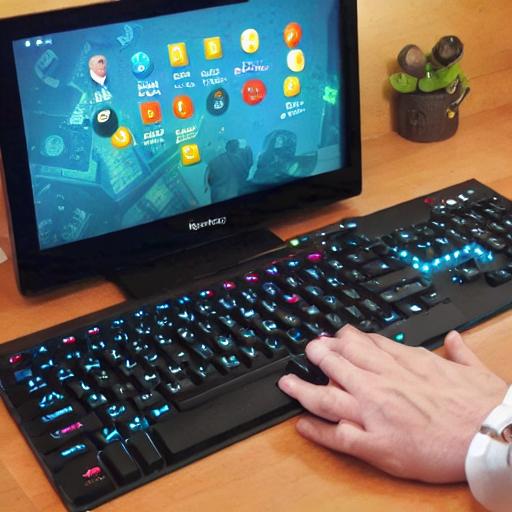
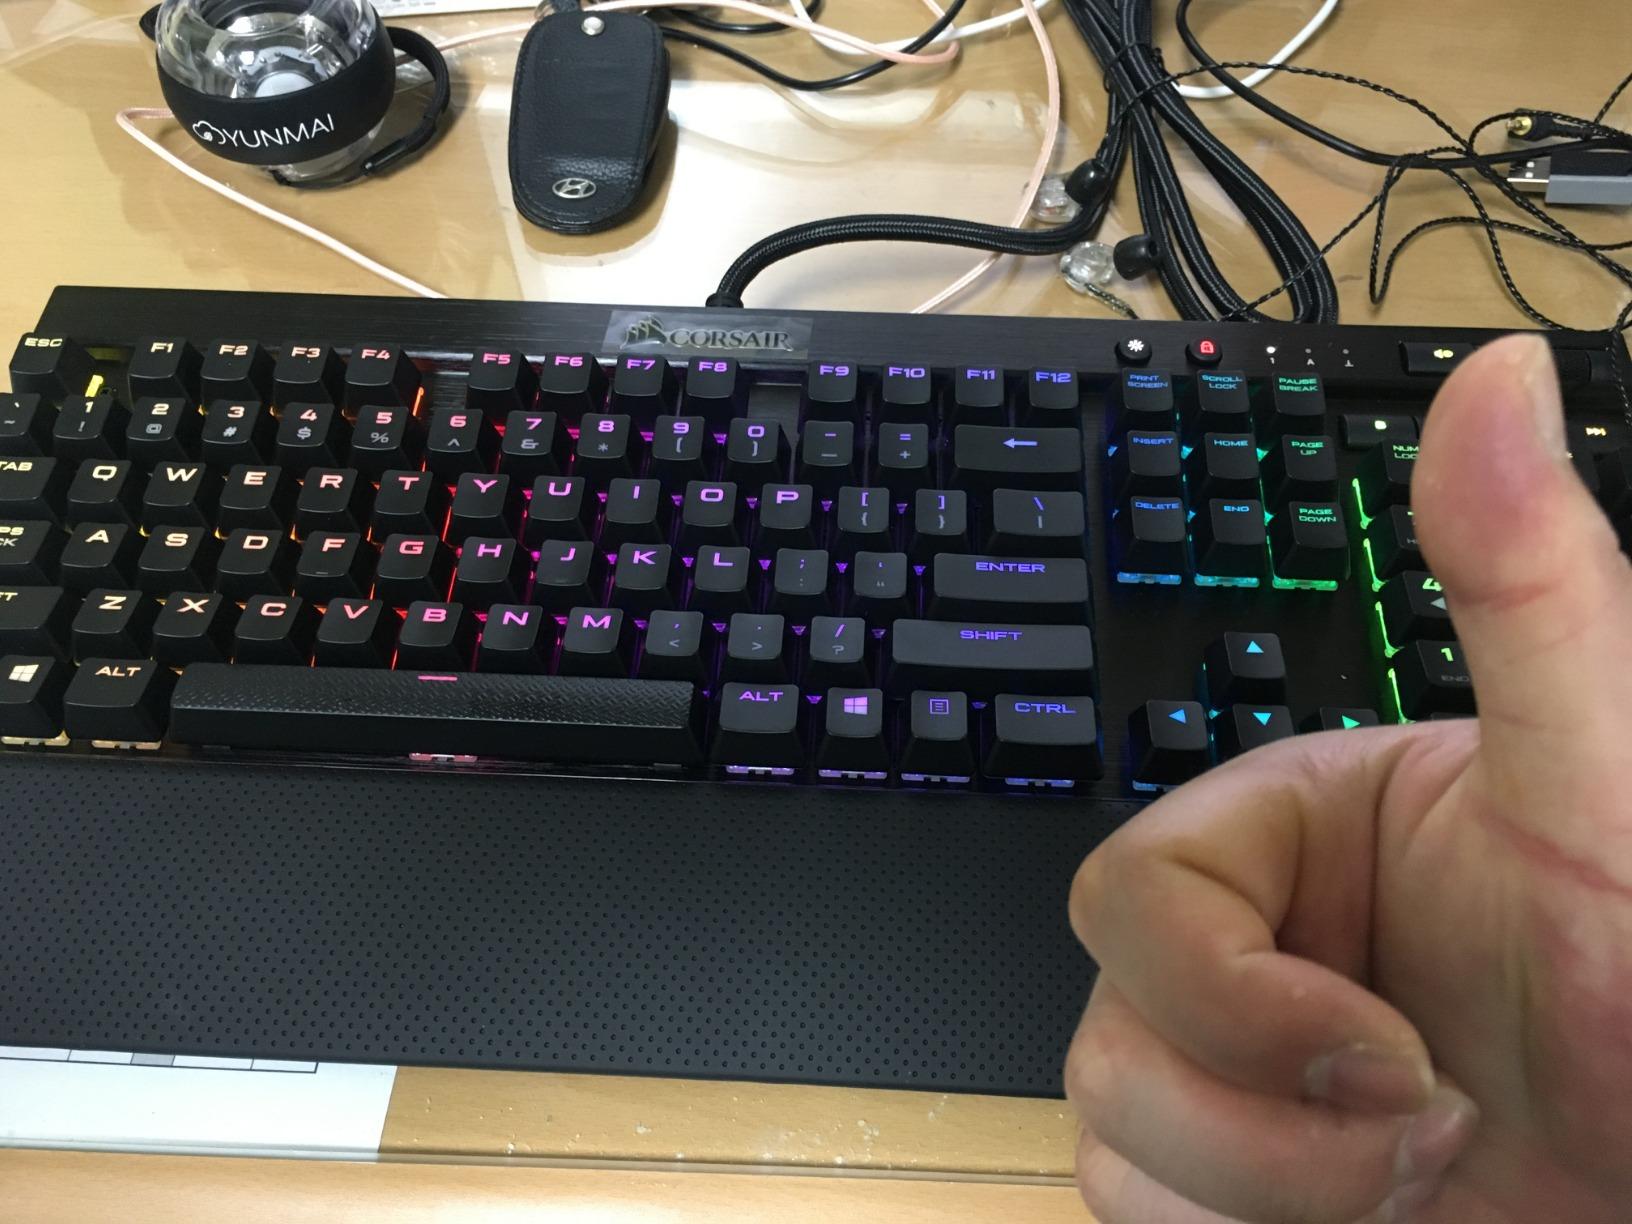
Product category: keyboard
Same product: no